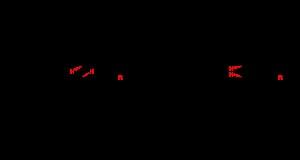
Un sennoside est un dérivé de l'anthraquinone utilisé comme laxatif. Il s'agit d'une famille d'hétérosides dimériques nommés ainsi en raison de leur abondance dans les plantes du genre Senna, auquel appartient le séné. Les plus communs sont distingués par les lettres A, B, C et D, mais il en existe d'autres, comme le sennoside E qui possède un substituant oxalate estérifiant un résidu osidique.